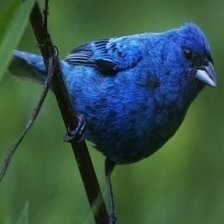
Species: INDIGO BUNTING
Scientific name: PASSERINA CYANEA
ImageNet parent category: indigo_bunting